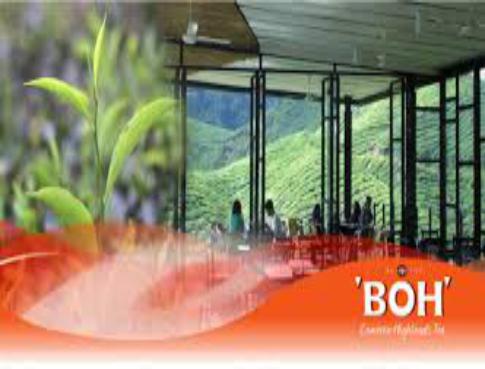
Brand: BOH Plantations
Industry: Others